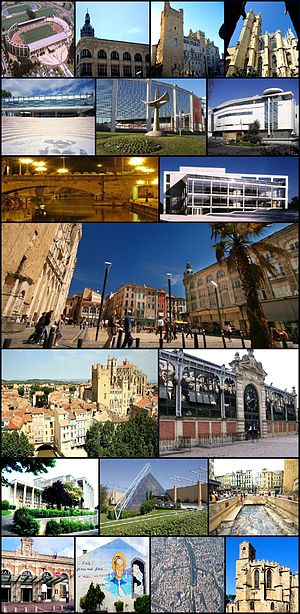
Narbonne
Narbonne er en by i det sydvestlige Frankrig i regionen Languedoc-Roussillon. Byen ligger 849 km fra Paris i